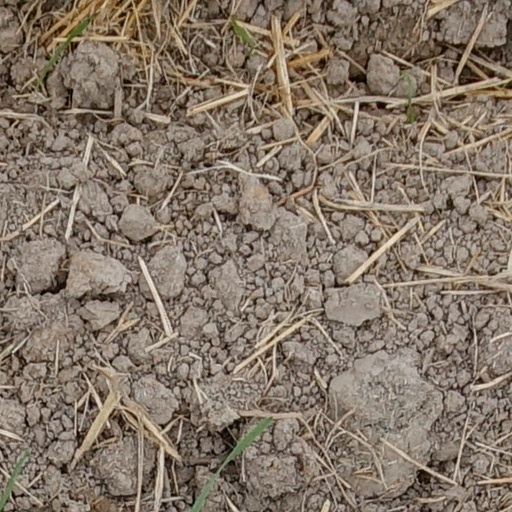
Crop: wheat